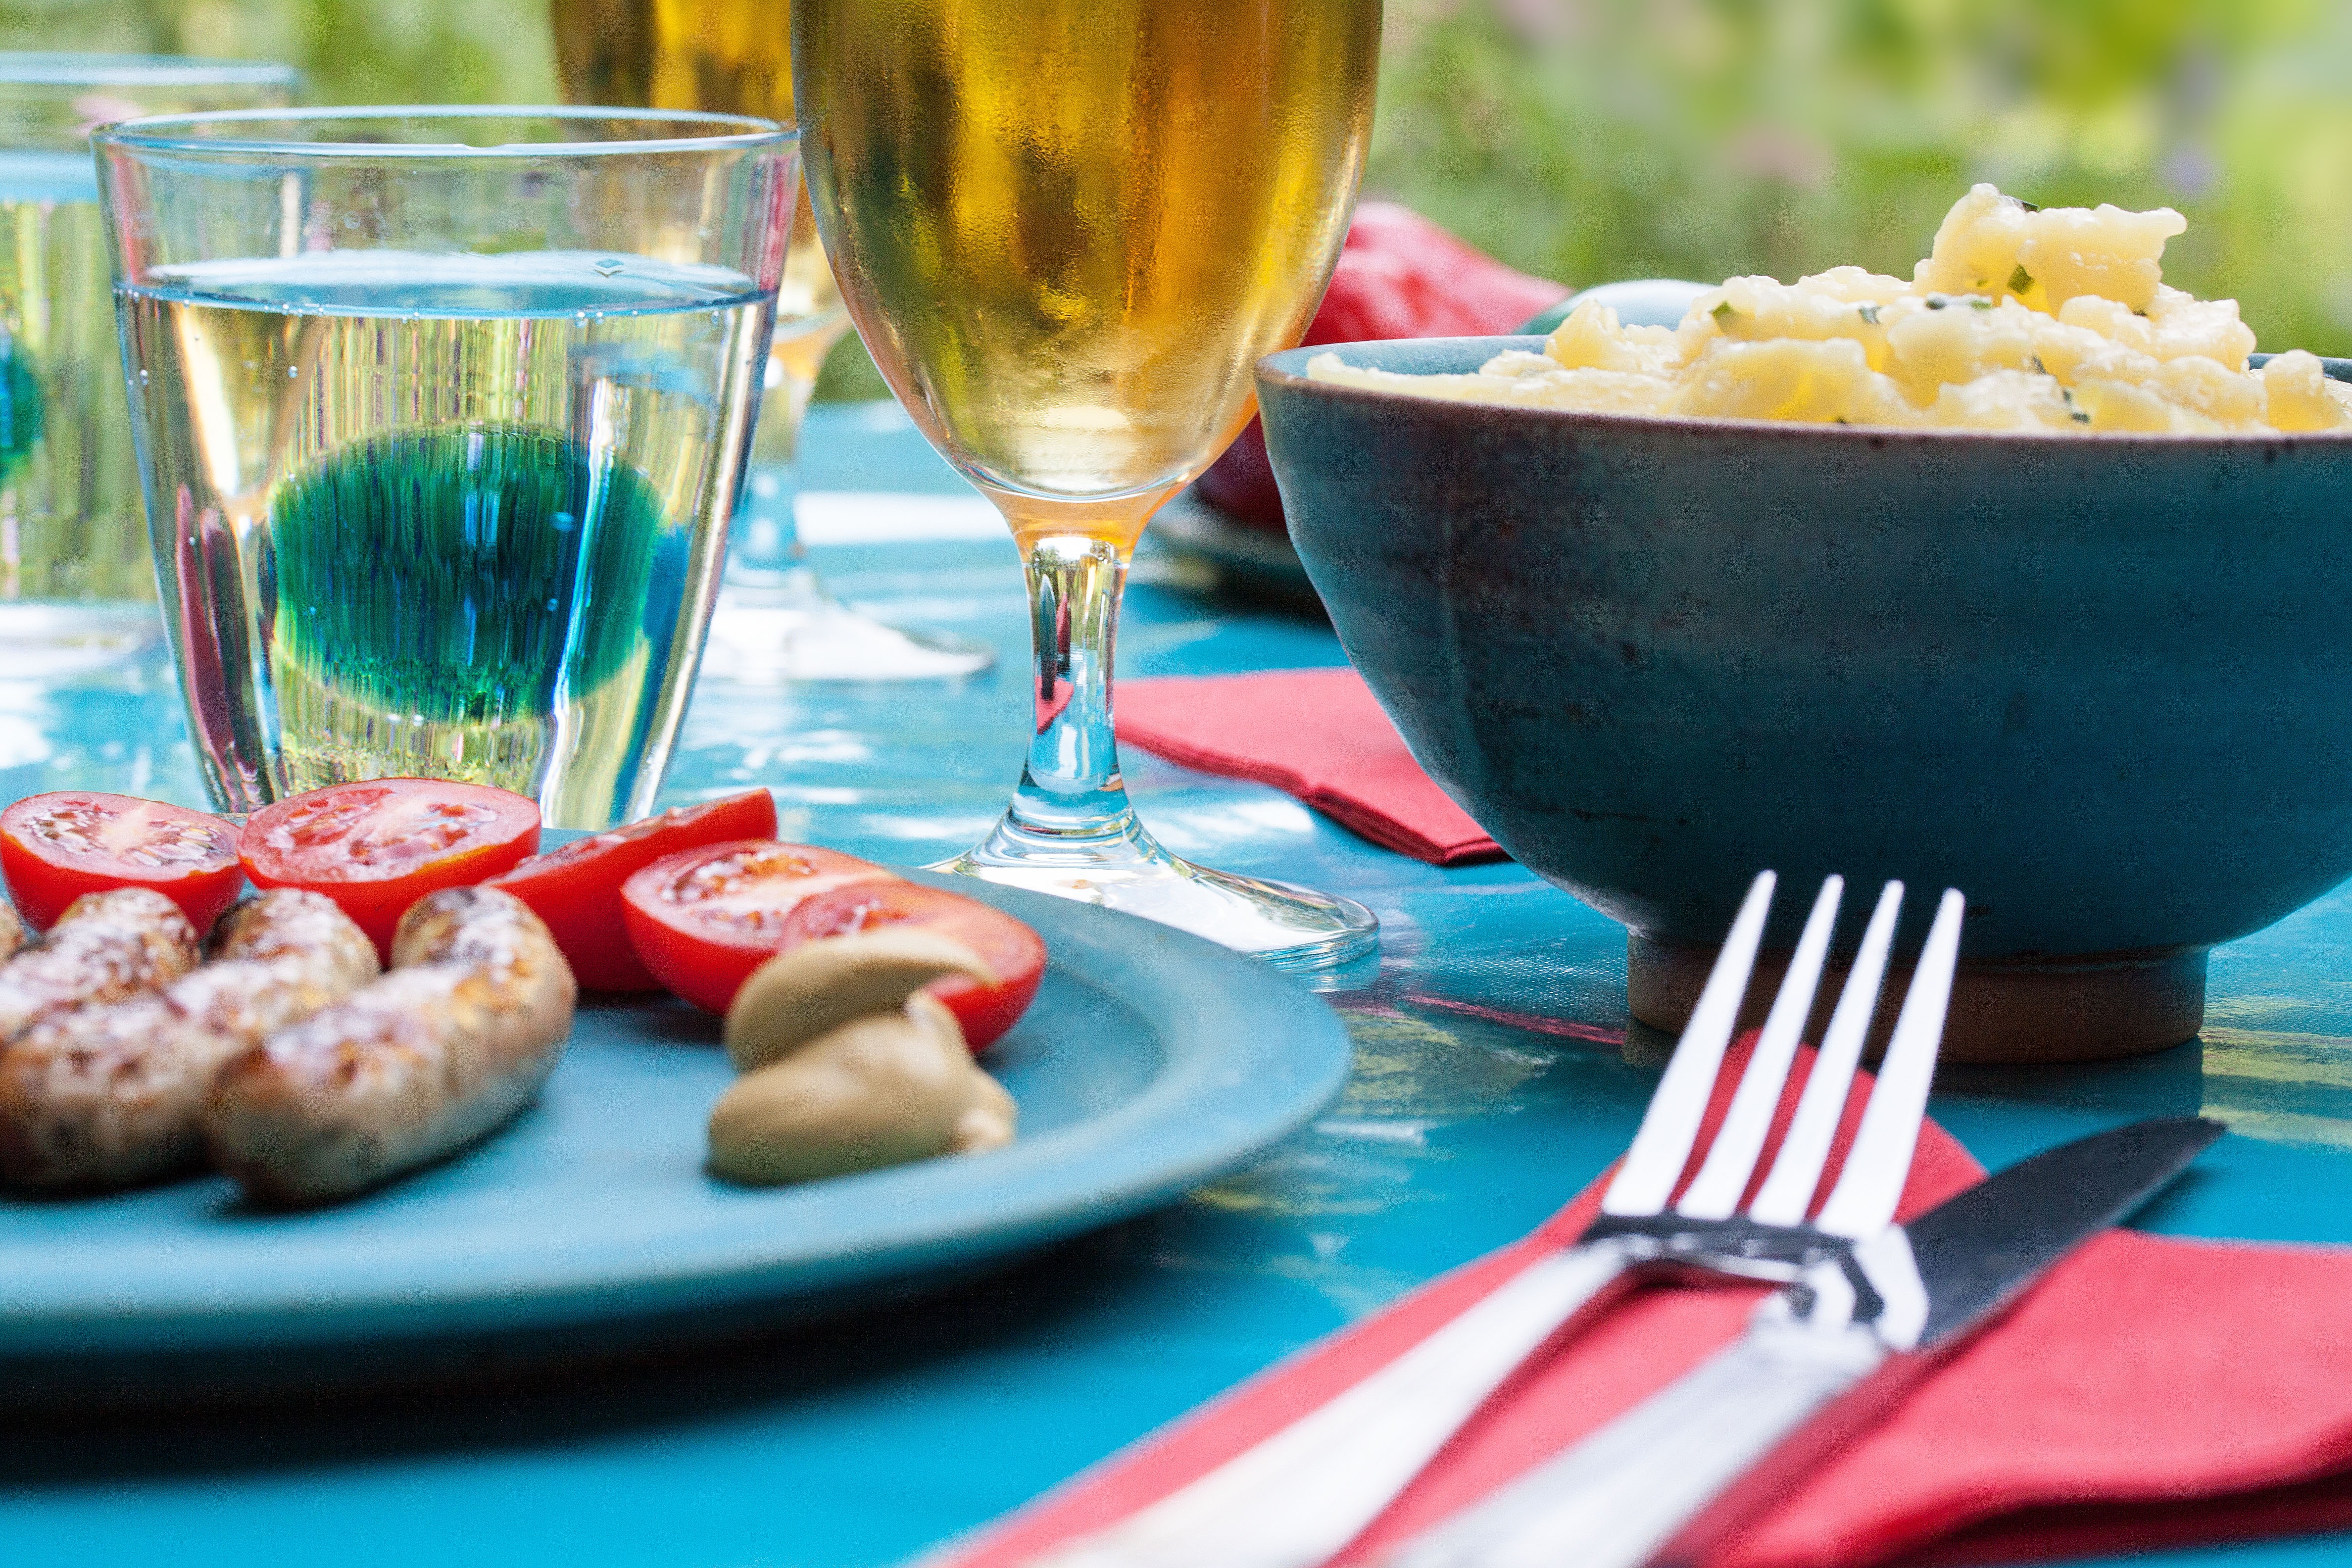
table, cutlery, silverware, summer, evening, dish, meal, food, produce, drink, breakfast, dessert, eat, meat, lunch, barbecue, delicious, beer, dinner, party, tasty, tomatoes, yummy, brunch, foodporn, potato salad, sausages, sense